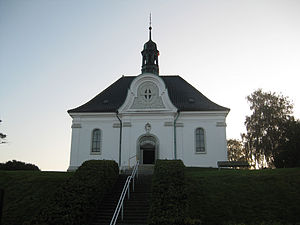
Hellebæk Kirke
Hellebæk kirke.
Hellebæk Kirke
Hellebæk Kirke ligger i Hellebæk Sogn, Helsingør Stift.